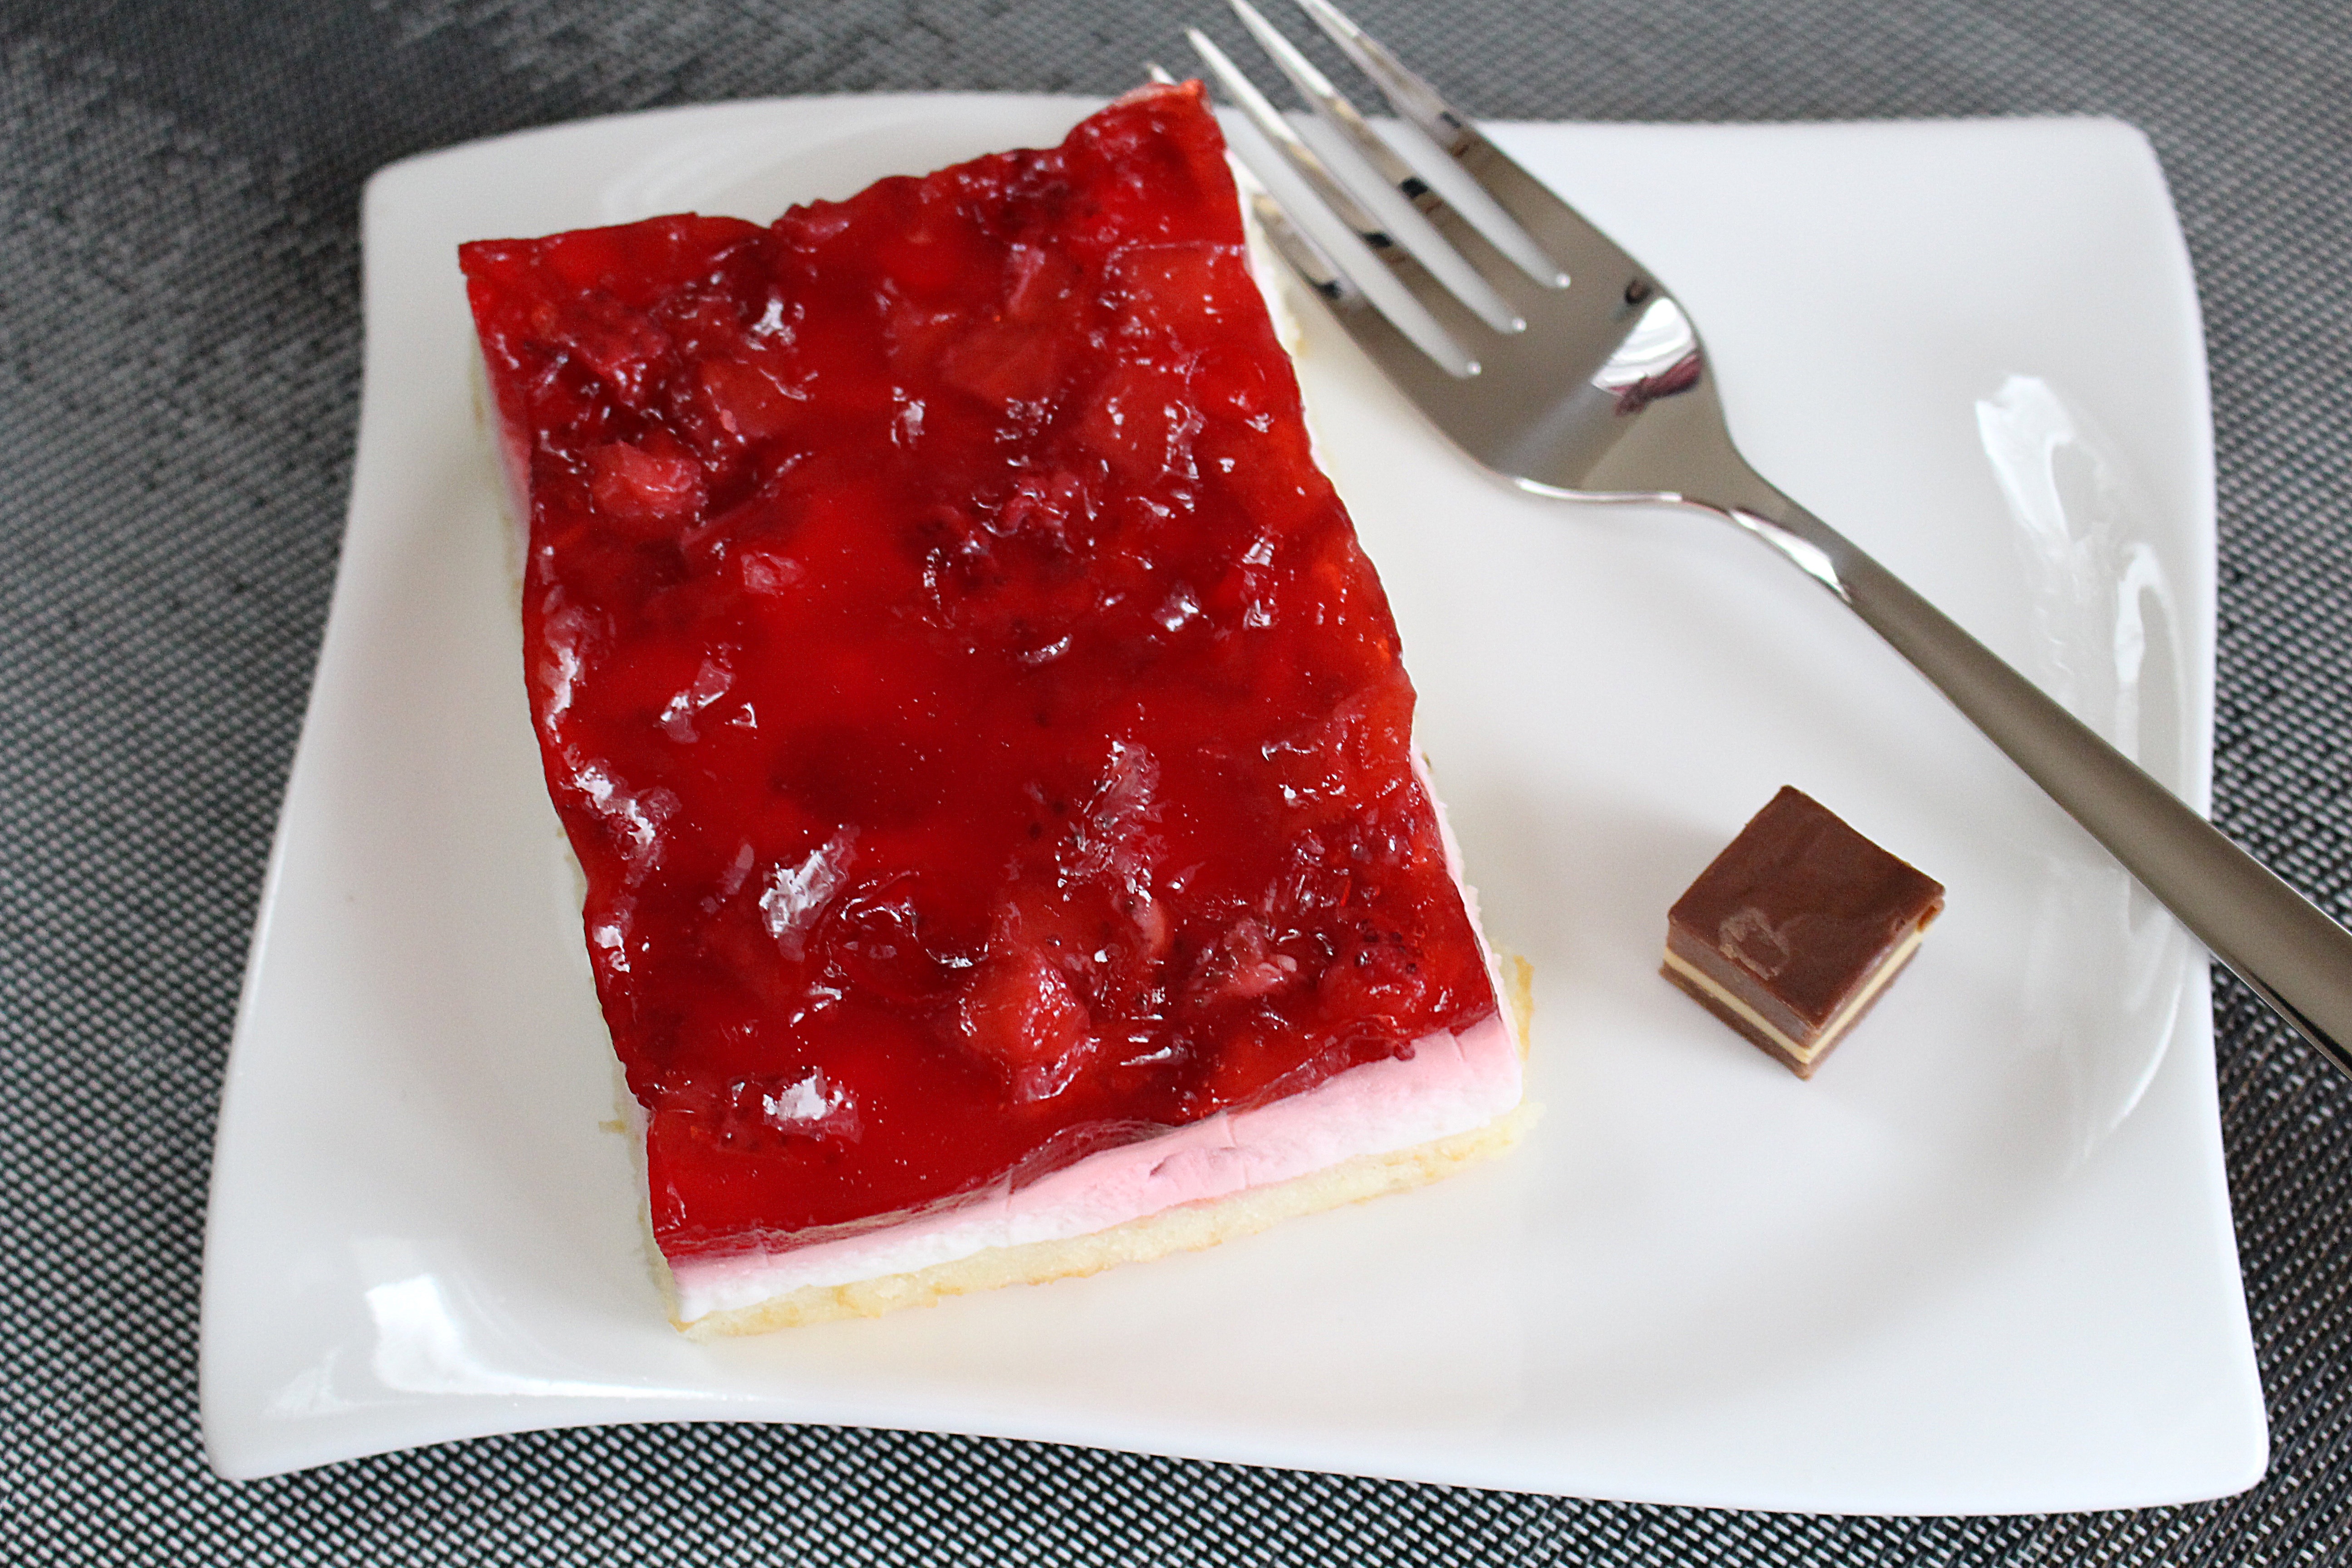
plant, fruit, dish, meal, food, produce, breakfast, dessert, cuisine, strawberry, strawberries, nibble, praline, flowering plant, strawberry sections, land plant, cream slice, fruit slices